Muslim Walls of Madrid

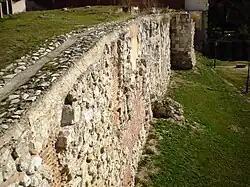
Remains of the Muslim Walls of Madrid, in the Cuesta de la Vega, integrated within the Park of Mohamed I.

This is the most important fragment, both in its state of preservation and in its accessibility to visitors. The excavations carried out there in 1972-1975 and 1985 onwards have been aided by the demolition of a 19th-century building that sat on the stretch itself, revealing a lot of data. This happened two years after 1985, and also represented a restoration and enhancement of the section of the wall.